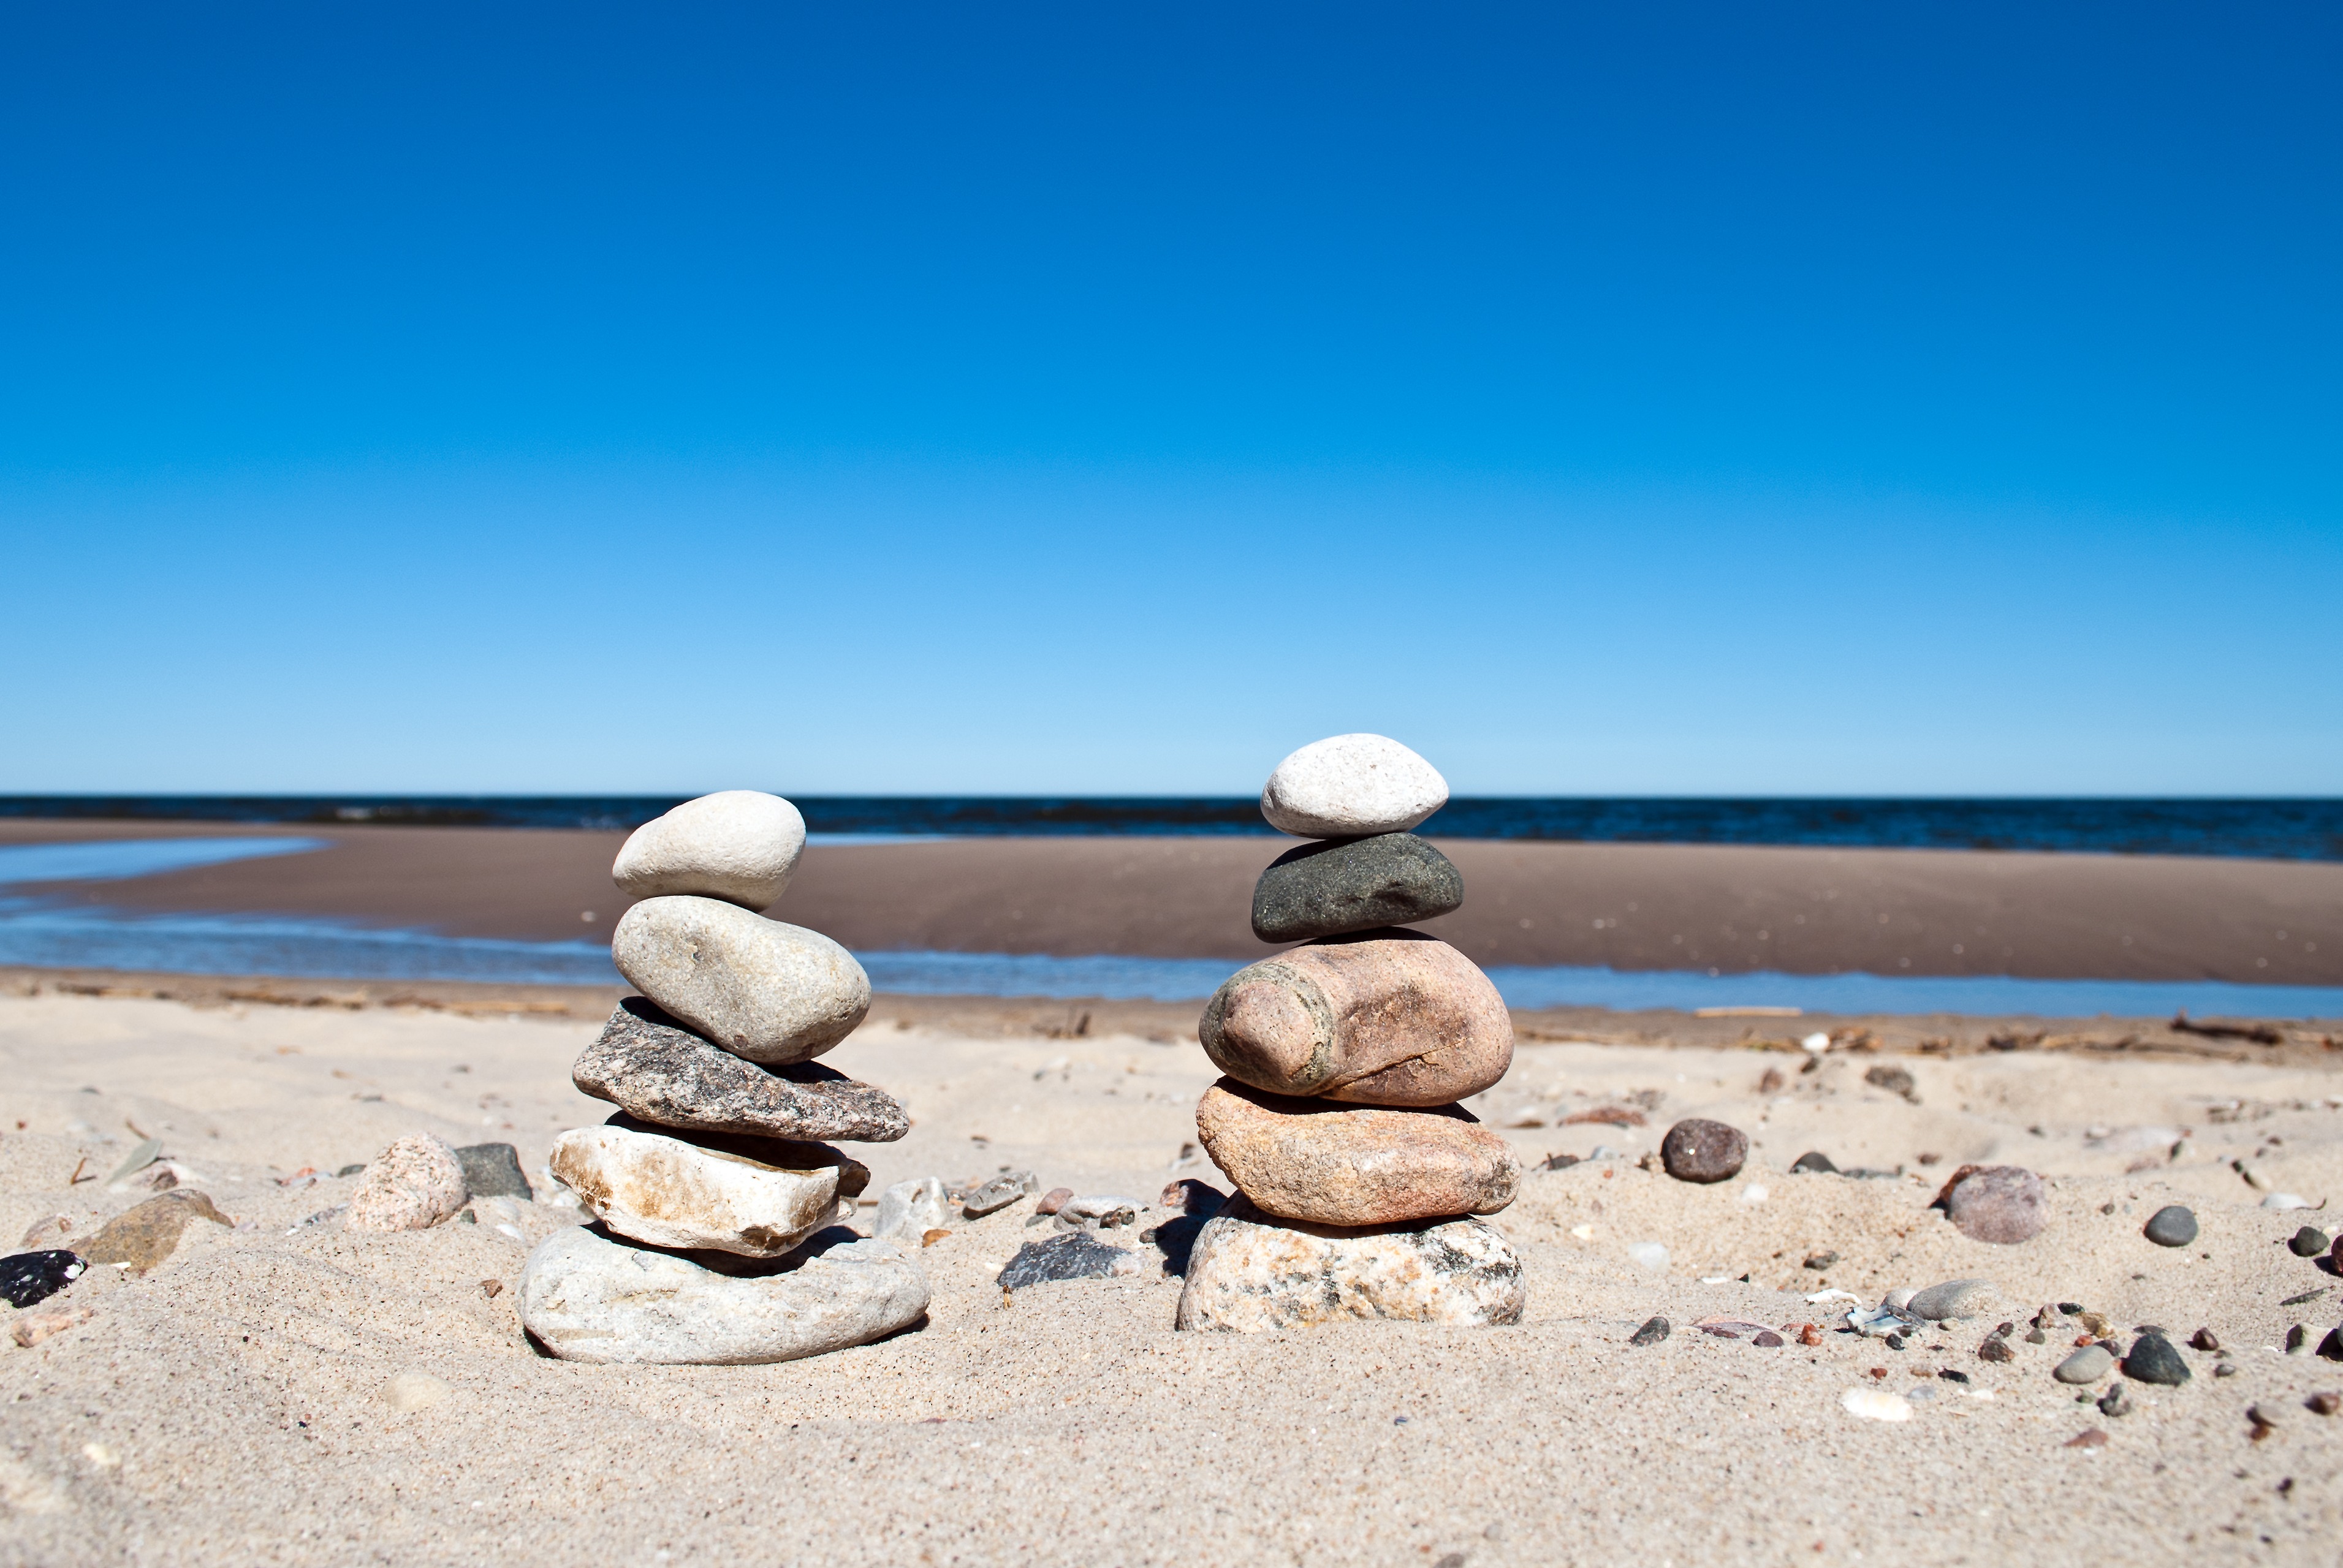
beach, sea, coast, water, sand, rock, ocean, horizon, dune, shore, vacation, tower, balance, bay, rest, stack, colorful, material, body of water, stone tower, stones, meditation, stacked, patience, luck, breakwater, success, force, layered, baltic sea